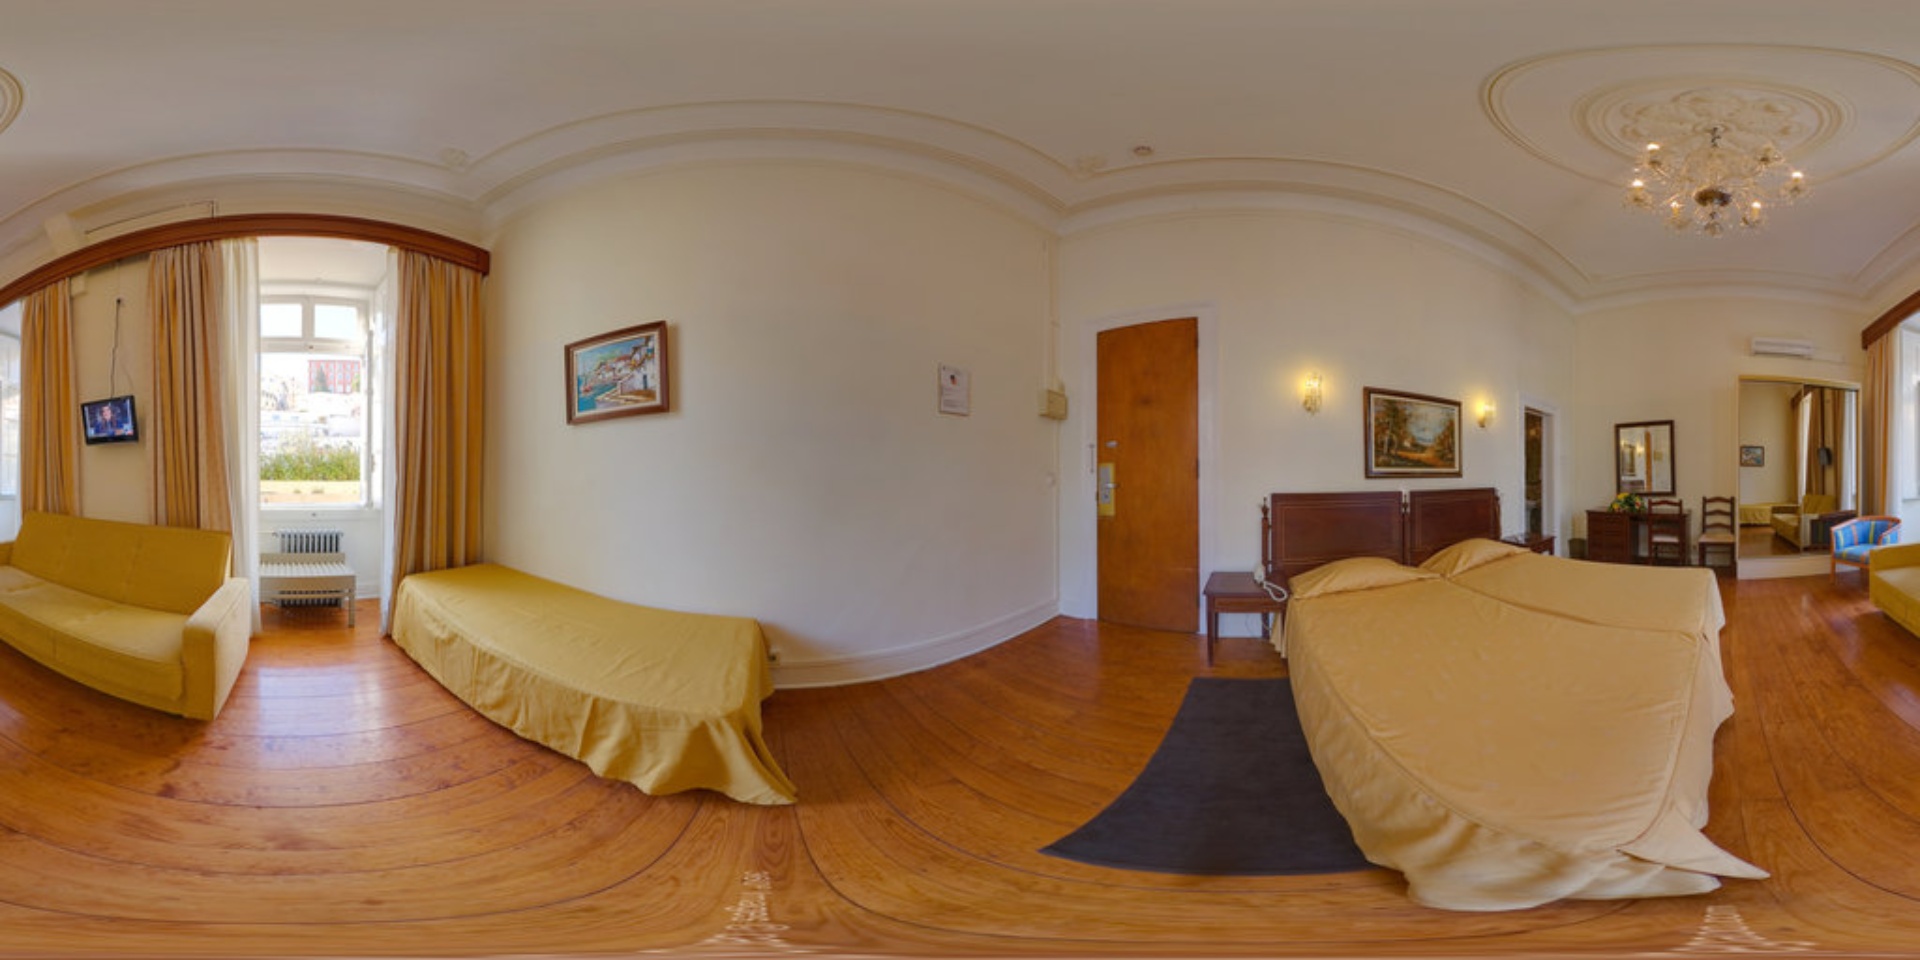
Referred object: the framed painting above the bed

Referred object: the crystal chandelier